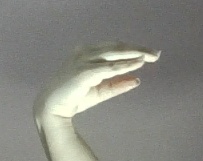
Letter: jeem